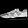
Label: Sneaker